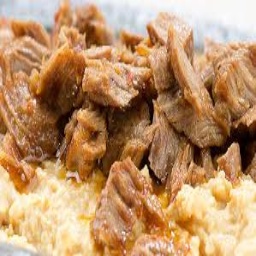
Label: hunkar_begendi